John Hope Bryant

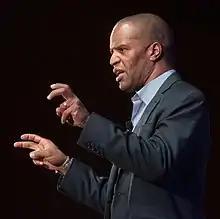

John Hope Bryant (born February 6, 1966) is an American financial literacy entrepreneur and businessman. Bryant is the founder, chairman and chief executive officer of nonprofit Operation HOPE, chief executive officer of Bryant Group Ventures and The Promise Homes Company, co-founder of Global Dignity, advisor to business and government and author of bestselling books on economics and leadership. He served as vice-chair of President Bush's Council on Financial Literacy, a member of President Obama's Advisory Council on Financial Capability, the vice chair on the U.S. President's Advisory Council on Financial Literacy and as the chairman of the Committee on the Underserved.